WXSU-LP

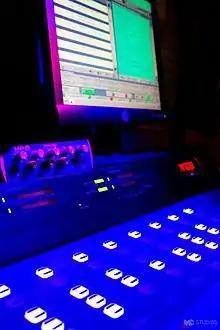

WSSC was founded as a student-run radio station in 1973 when students felt that the campus of then Salisbury State College, was missing something. The founding members include Mike Seidel, Gary Rosser, Rick Holloway, Steve Shriver and Dan Gladding. The station was located in the basement of Manokin, a residence hall on the north side of campus. The station originally broadcast on a carrier current AM channel and was known as WSSC 530AM. As the station and SSC began to grow, WSSC was moved to its next location in the gymnasium—Tawes Gym. (Tawes was located where Fulton Hall now stands today.) The station began broadcasting on the college's cable network on Channel 11, where it remained until the summer of 2002, when it moved to Channel 44. The carrier current broadcast was dropped for an improved sound on a stereo cable frequency, 107.5 FM, and was broadcast both on campus, and throughout all of Salisbury via a local cable provider until summer of 2002. In 1991, WSUR (renamed after the University was renamed to Salisbury State University in 1989) moved to its current location in the Guerrieri Student Union. In the fall of 1999, WSUR took an early jump into the 21st century and began a live audio stream that is sent all over the world first using Shoutcast, then later Windows Media Player and Real Player. In September 2020 WXSU installed a system called D.A.D., an automated program and scheduler which the station now runs on.